Tommi Mäkinen

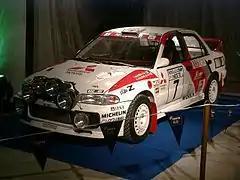
Mitsubishi Lancer Evo III, which Mäkinen used in the 1996 Rally Finland

Mäkinen won the Group N Finnish Rally Championship driving a Lancia Delta HF 4WD in 1988. Mäkinen's first world rally win came on the 1994 1000 Lakes Rally (now Rally Finland), in a Ford Escort RS Cosworth. Mäkinen proved a late developer by the standards of some in rallying circles, only nabbing his first full-time manufacturer seat in a Group A formula Mitsubishi Lancer Evolution alongside former Group A rally champion Swede Kenneth Eriksson, in 1995 - but success was to prove spontaneous thereafter.